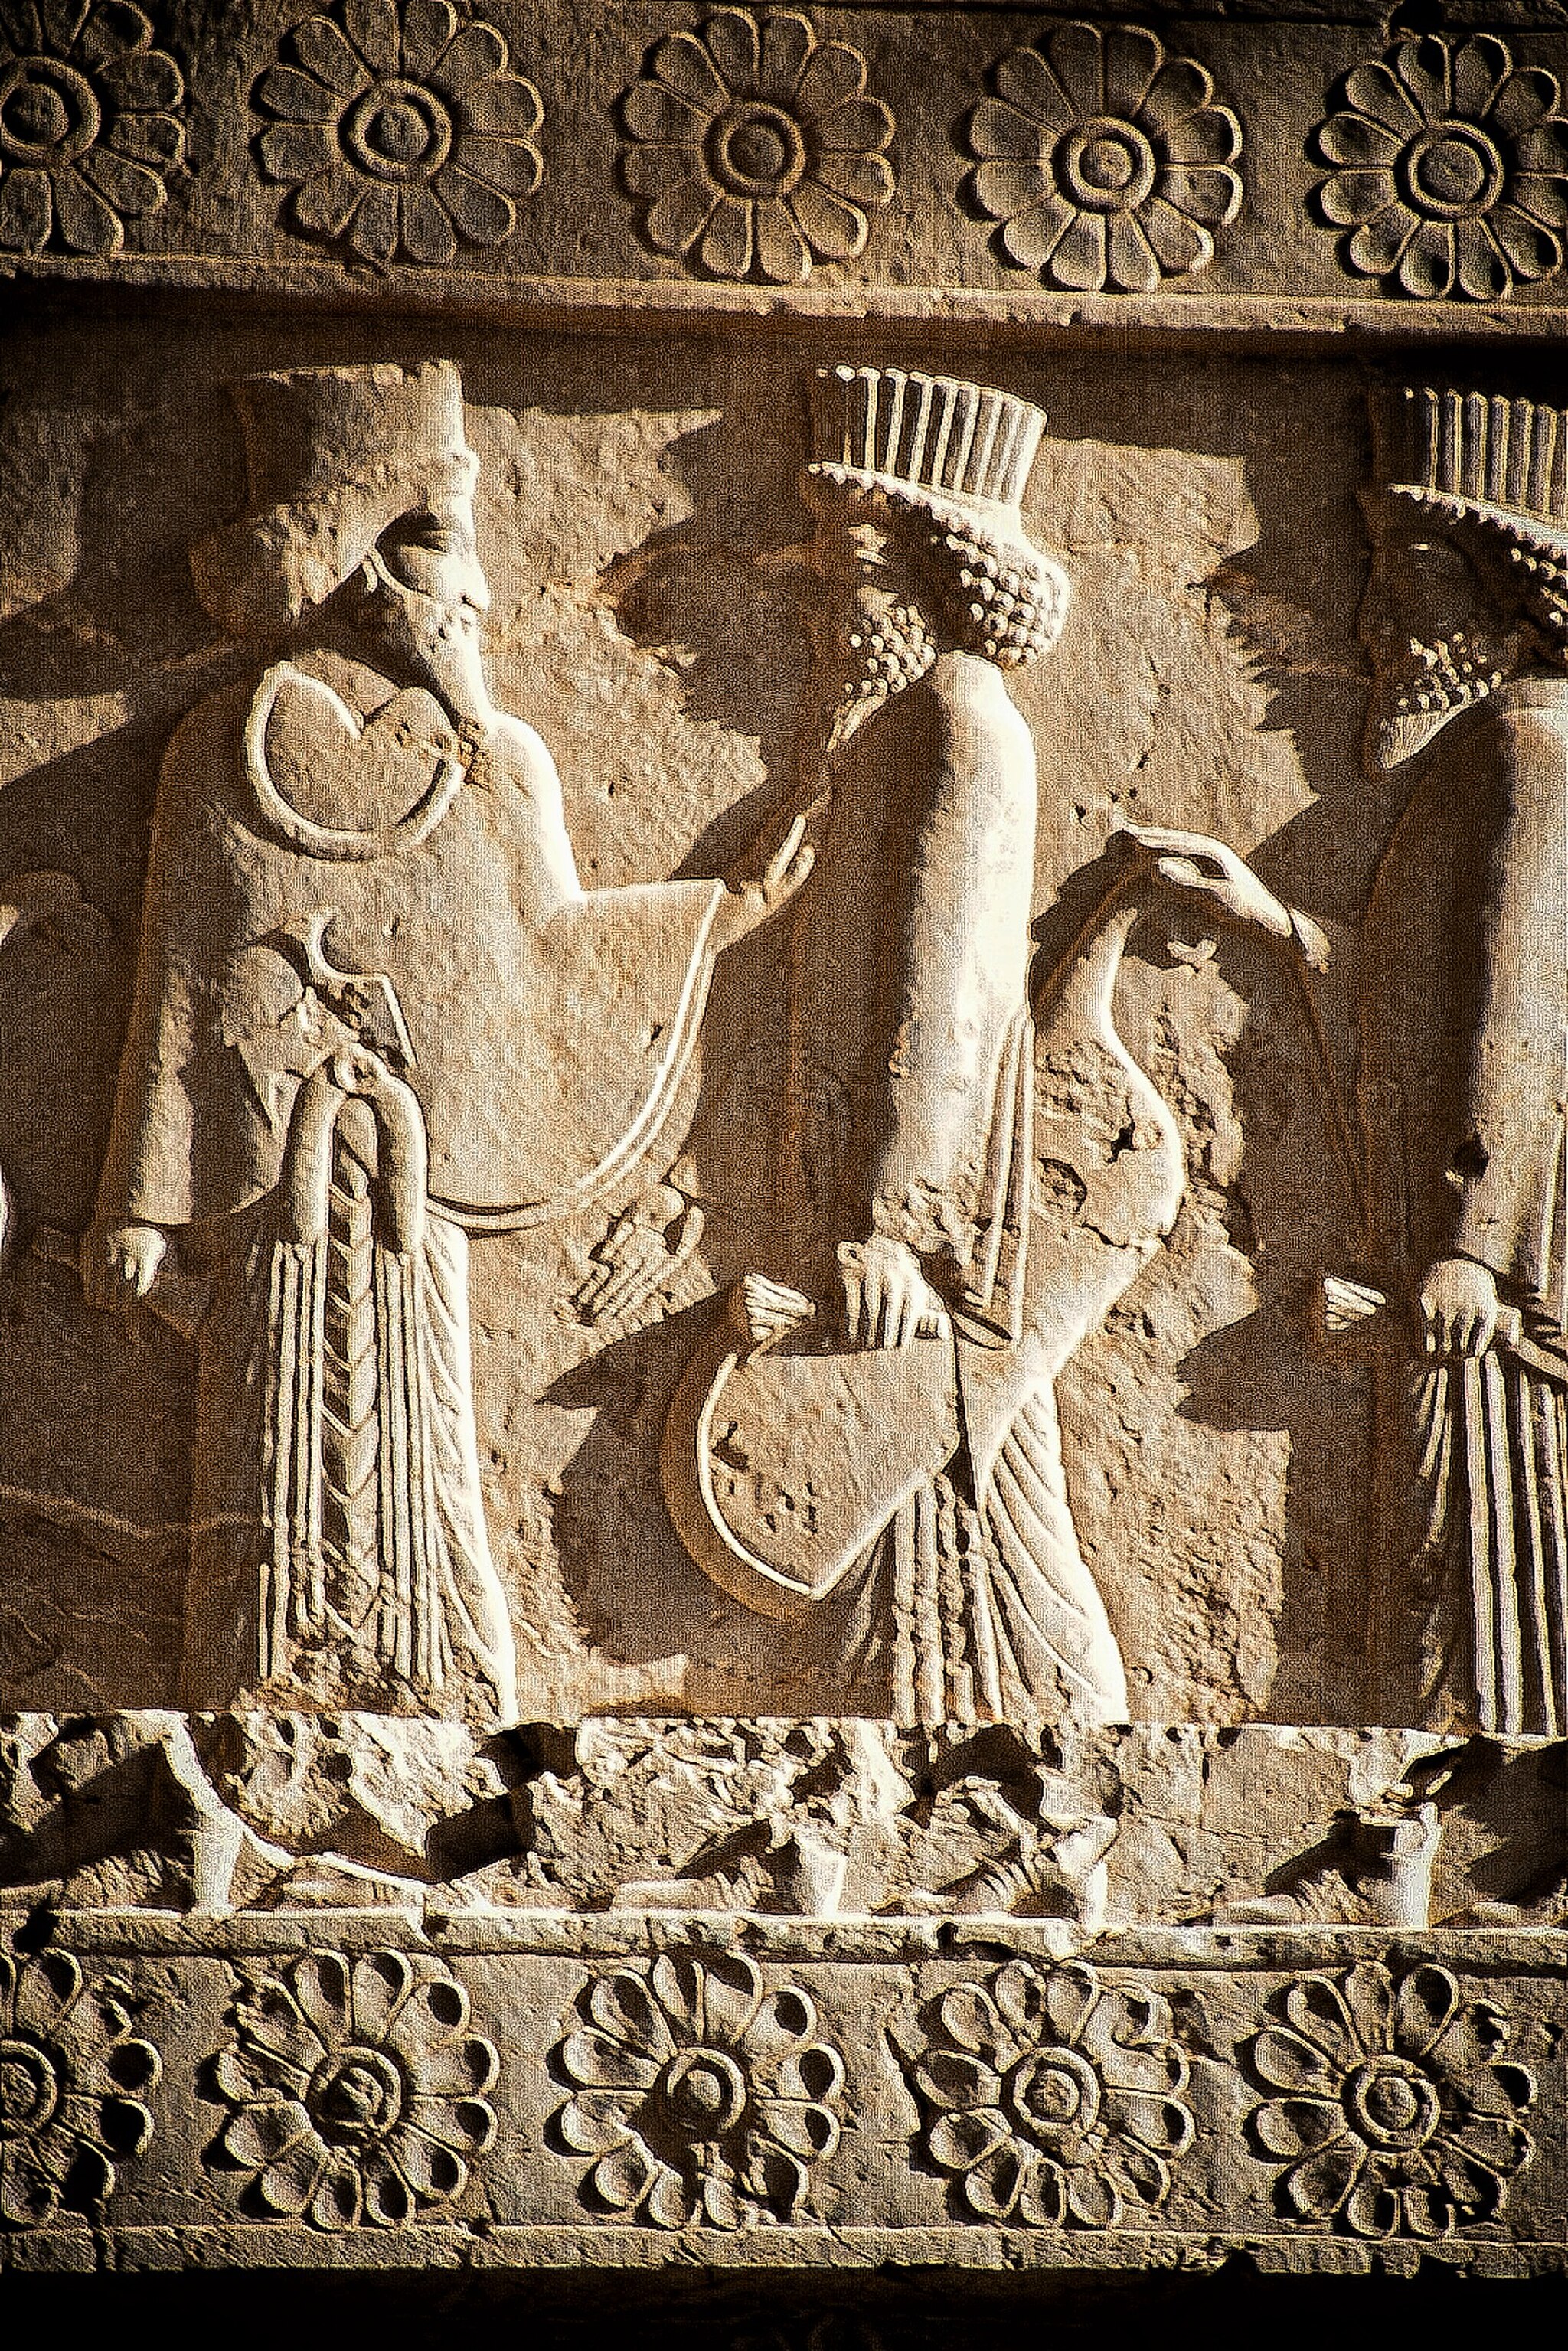
Title: بزرگان ایرانشهر بر پلکان شمالی کاخ شورا تخت جمشید
Date: 2021-03-28 16:25:40
Categories: Self-published work, Cultural heritage monuments in Iran with known IDs, Uploaded via Campaign:wlm-ir, Images from Wiki Loves Monuments in Marvdasht, 2021 in Persepolis, Images from Wiki Loves Monuments 2021, Images from Wiki Loves Monuments 2021 in Iran, Northern staircase of Tripylon, Reliefs of dignitaries at court ceremony, Persepolis